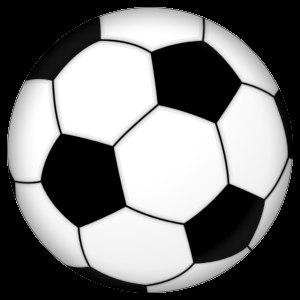
Un fullerène est une molécule composée de carbone pouvant prendre une forme géométrique rappelant celle d'une sphère, d'un ellipsoïde, d'un tube ou d'un anneau. Les fullerènes sont similaires au graphite, composé de feuilles d'anneaux hexagonaux liés, mais contenant des anneaux pentagonaux et parfois heptagonaux, ce qui empêche la feuille d'être plate. Les fullerènes sont la troisième forme connue du carbone.